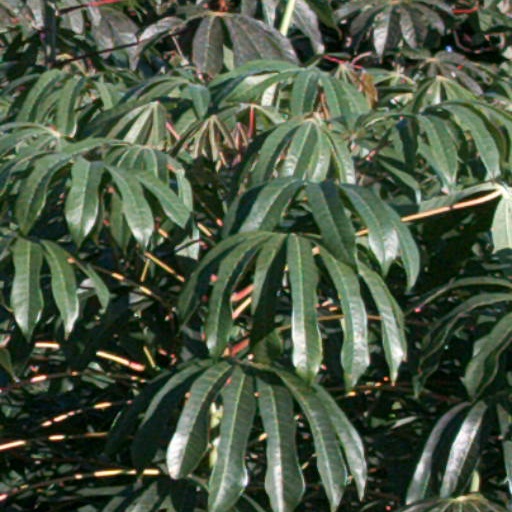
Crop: cassava